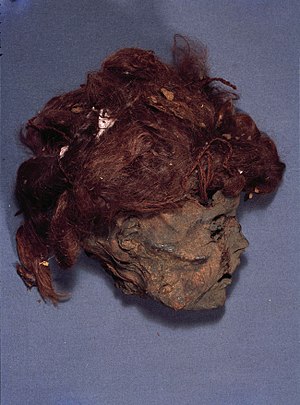
Liste over moselig / Liste / Danmark
Stidsholtkvindens hoved med det røde hår.
Moselig fra Stidsholdt Mose. Stidsholthovedet set i profil. Fra Stidsholt Mose, Torslev. Ukendt datering, jernalder?
Dette er en liste over moselig sorteret efter det land, hvor de er fundet. Moseligene er naturligt konserverede eller bevarede lig af mennesker og nogle dyr fundet i tørvemoser. De fleste fund af moselig er gjort i nordeuropæiske lande som Danmark, Tyskland, Holland, Storbritannien og Irland. Forlydender om moselig begyndte at opstå i 1700-tallet. i 1965 katalogiserede den tyske videnskabsmand Alfred Dieck mere end 1.850 moselig, men senere studier afslørede, at store dele af Diecks arbejde var fejlbehæftet. Gennem tiderne er hundreder af moselig fundet og undersøgt. Af dem er kun omkring 45 intakte i dag.